The Excommunication of Robert the Pious

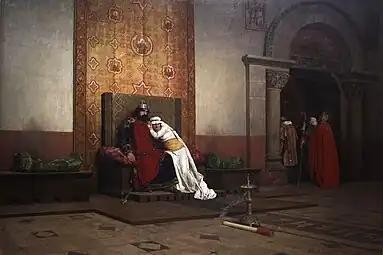
"Excommunication of Robert the Pious" (1875) by Jean-Paul Laurens

The Excommunication of Robert the Pious is an 1875 painting by Jean-Paul Laurens, held by the Musée d'Orsay, in Paris. It depicts the excommunication of Robert II of France in the year 998.